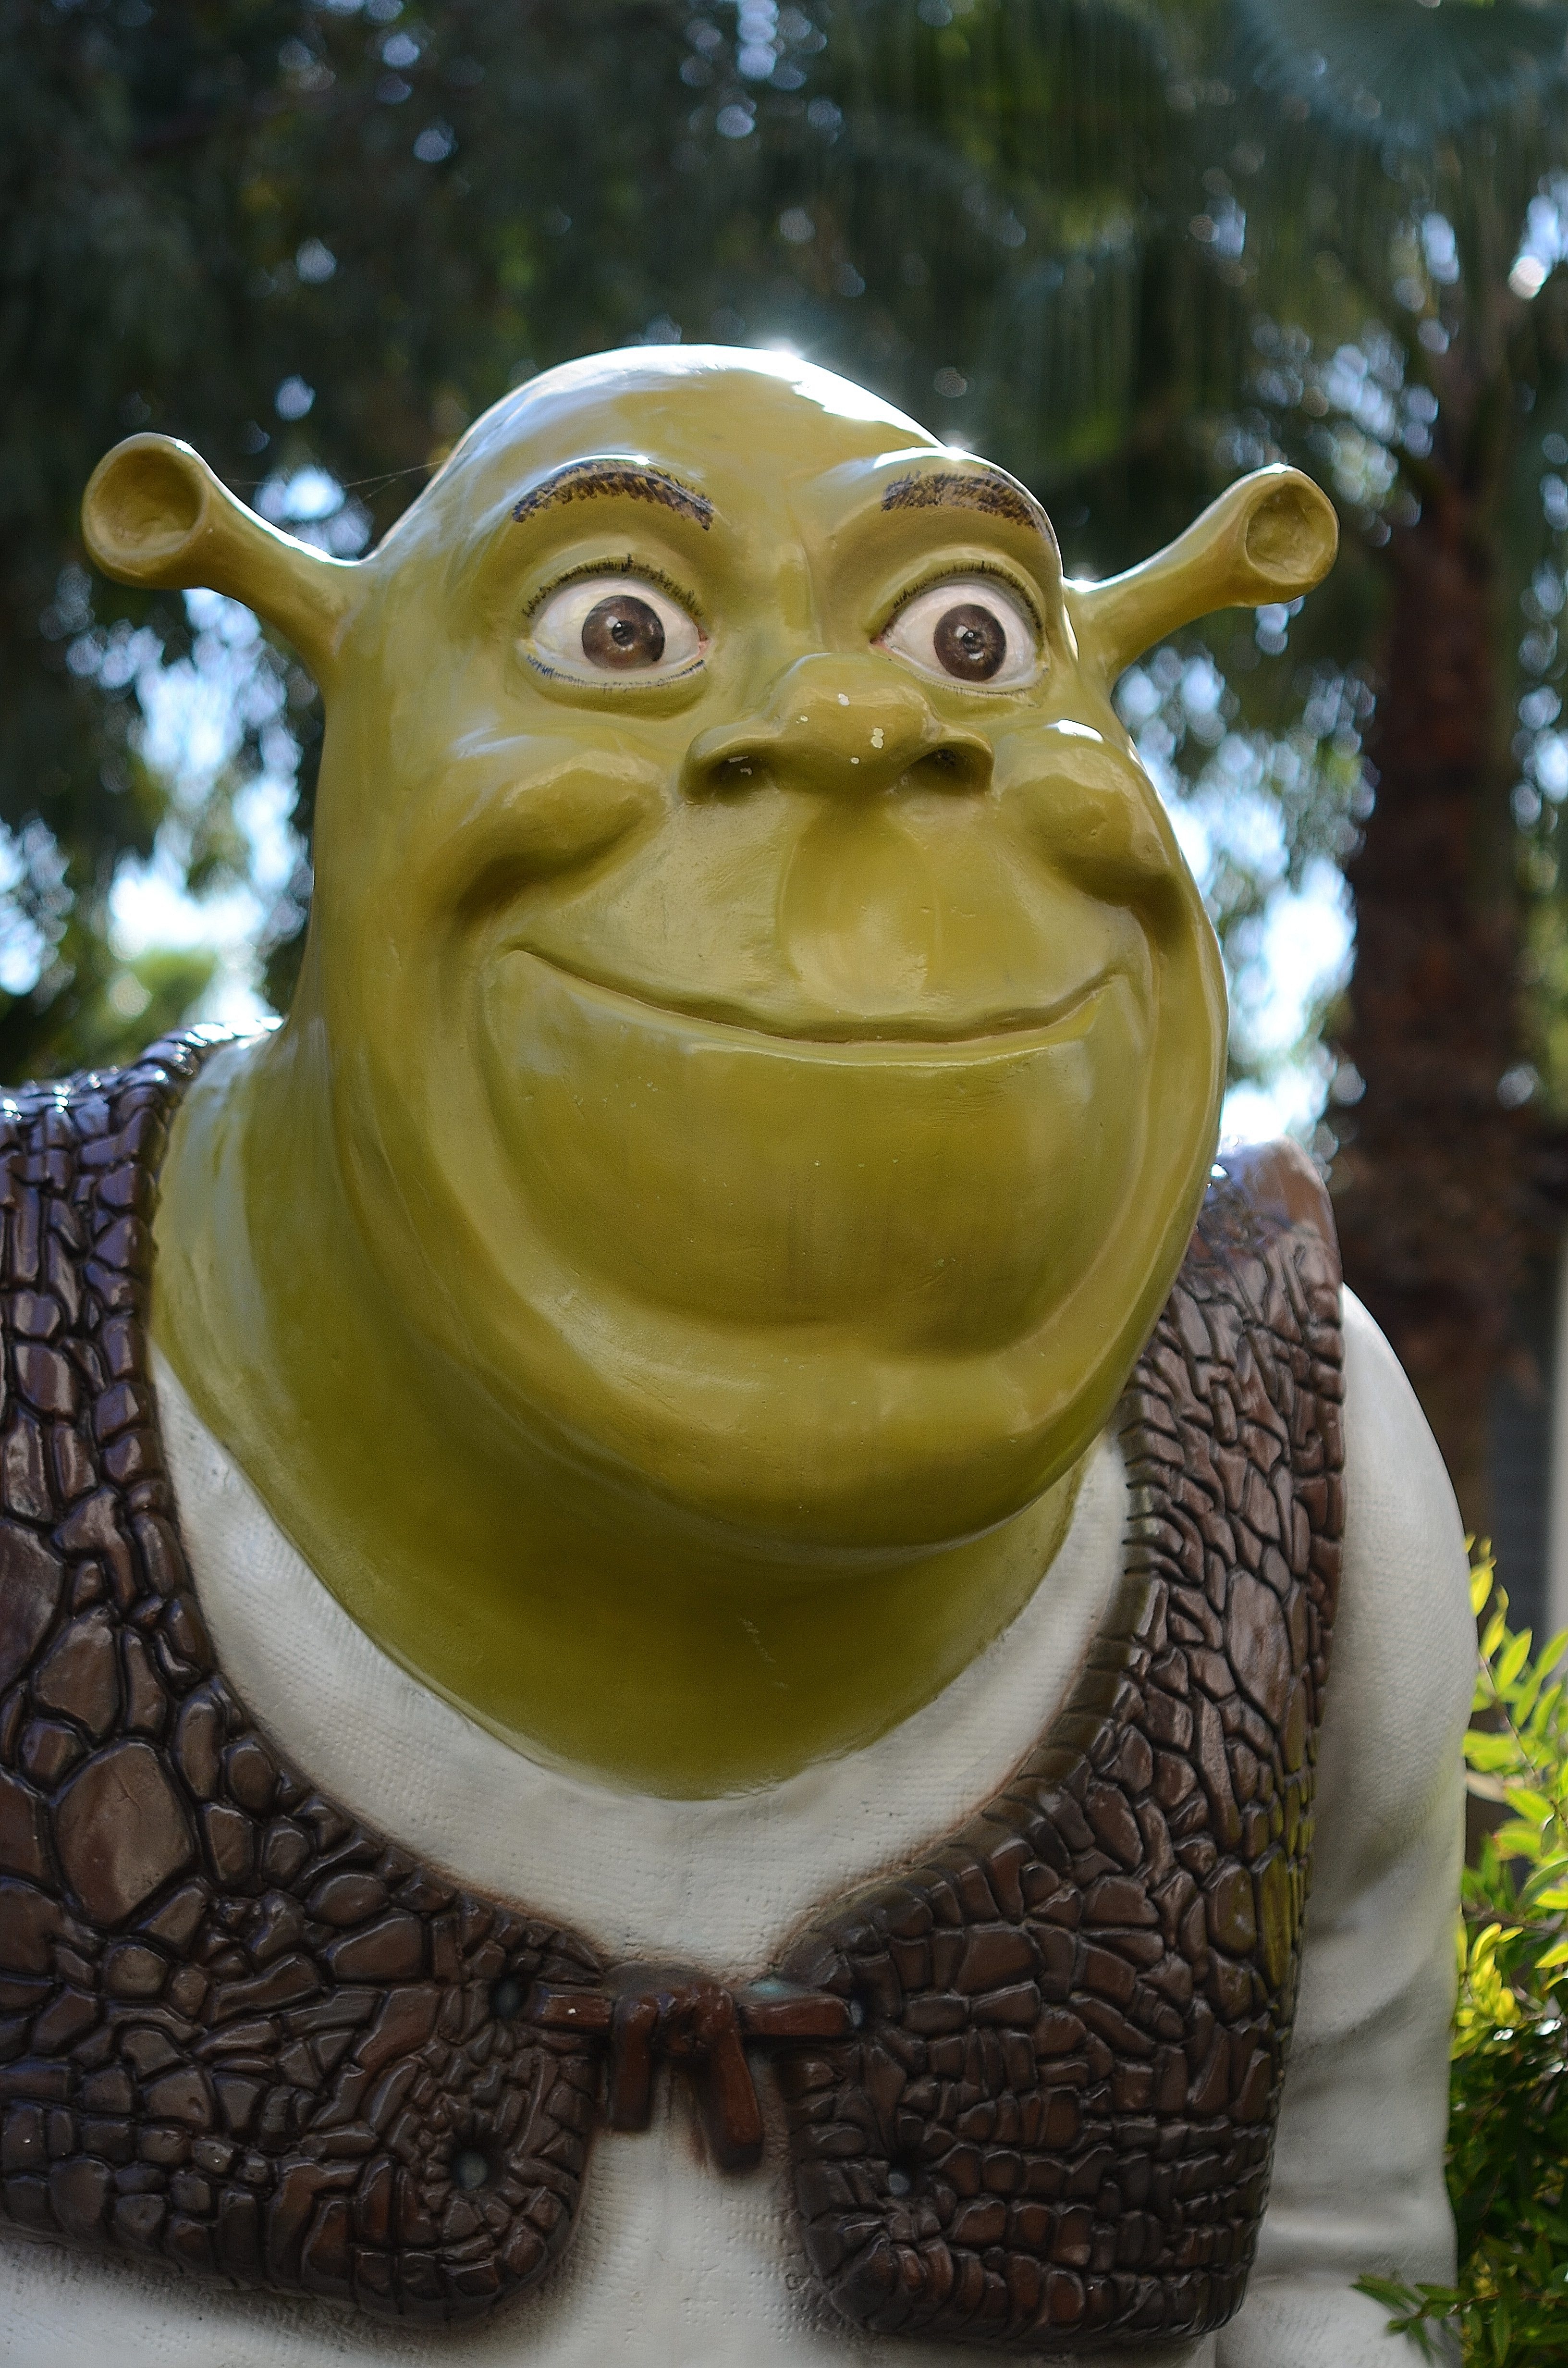
monument, statue, green, mouth, sculpture, art, temple, head, monster, alien, troll, carving, martian, shrek